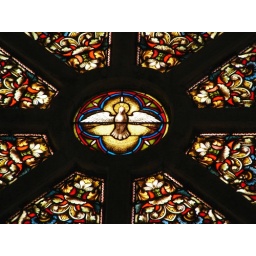
In the middle of a round stained glass window in the church at Saint Meinrad Archabbey in southern Indiana.